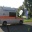
Label: ambulance